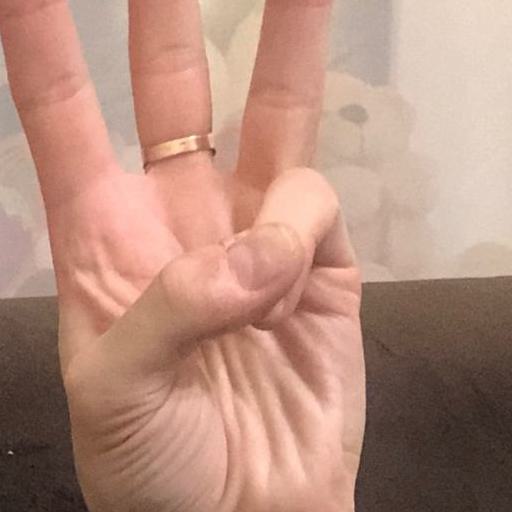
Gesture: three